Thomas Sankara International Airport Ouagadougou

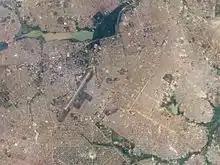
Aerial photograph of Ouagadougou with airport runway visible at centre

Ouagadougou Airport , officially Thomas Sankara International Airport Ouagadougou, is an international airport in the center of the capital city of Ouagadougou in Burkina Faso. It was built in the 1960s, and it is approximately southeast of the main commercial area. The site itself is approximately in length, in width at its narrowest point, and covers an area of approximately . Its runway is long. When the airport was built it was on the southern boundary of the city. Ouagadougou has since experienced rapid urbanization and the airport is now surrounded by urban development.